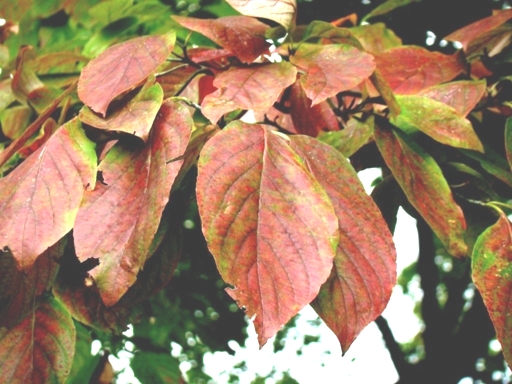
Material: foliage